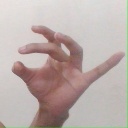
अक्षर: ओ